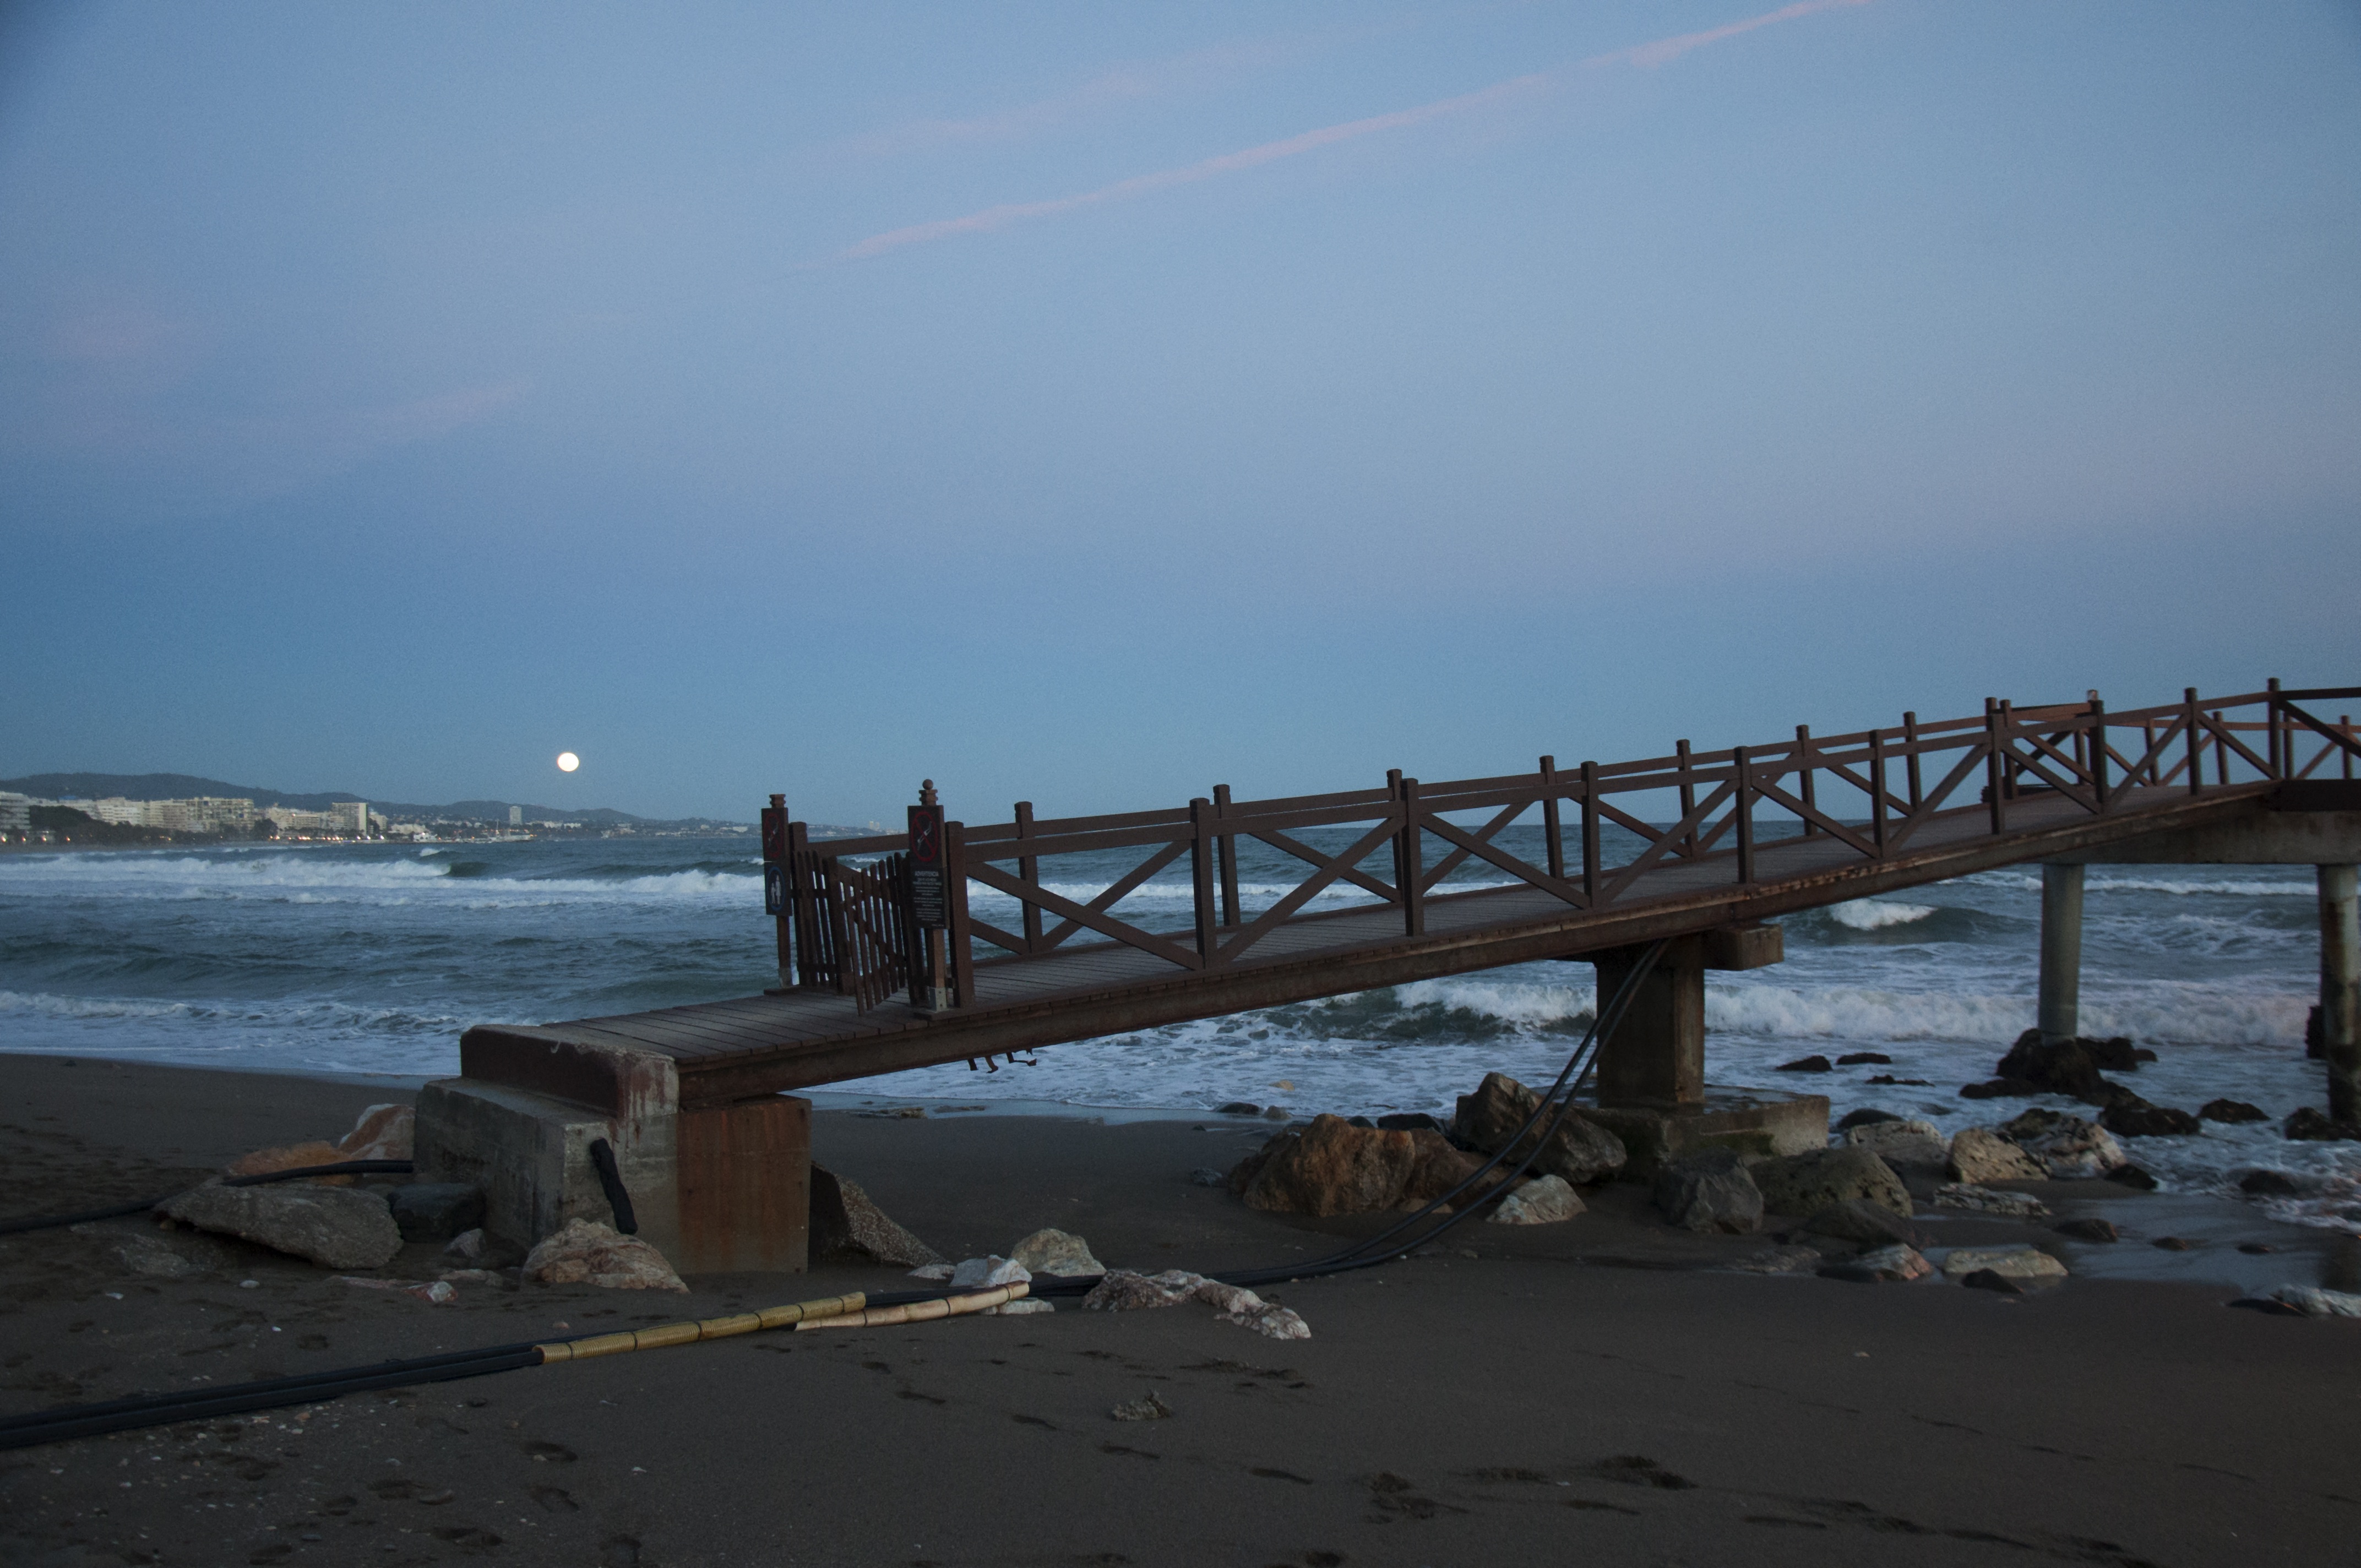
beach, sea, coast, sand, ocean, horizon, bridge, shore, wave, pier, walkway, vacation, dusk, bay, body of water, streetlights, breakwater, sand stones